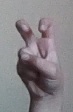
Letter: toot